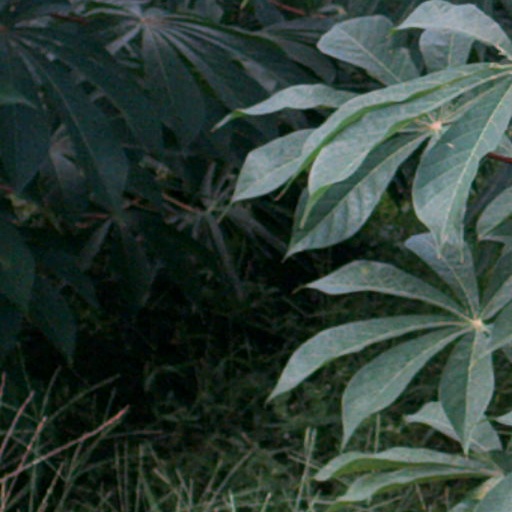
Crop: cassava